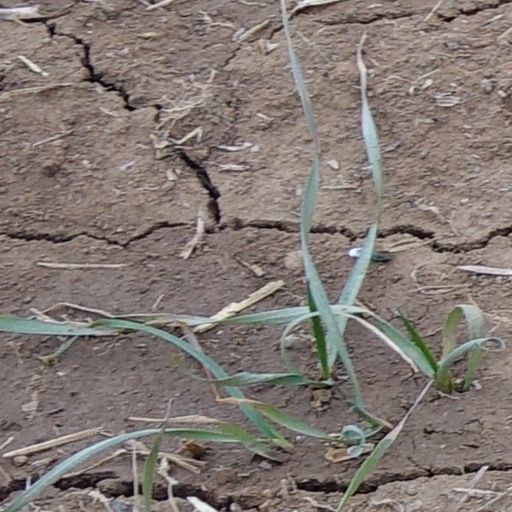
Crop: wheat